Sixto Escobar

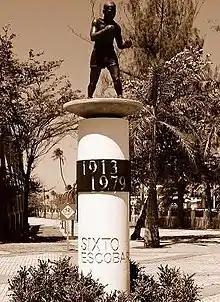
Statue of Sixto Escobar, located in front of the Sixto Escobar Stadium in Old San Juan, Puerto Rico

After his military service, Escobar confronted problems to meet the bantamweight's limit and retired. He became a spokesman for a liquor brand and relocated to New York temporally, with his family. Subsequently, he returned to Puerto Rico where he worked selling liquor in bars. In May 1947, Escobar and Jiménez Sicardó co-promoted a fight with the intention of bringing fans back to boxing. In the main event, Diego Sosa was matched against Francisco Colón García. Escobar was inducted into the Madison Square Garden's Boxing Hall of Fame in 1950. Escobar continued in his job as a liquor salesperson, during which it was common for liquor salesmen to drink a little bit of the product which they sold in front of potential customers. This contributed to the development of Escobar's alcoholic tendencies. His alcoholism would later combine with his diabetes and contribute to his death when he was 66 years old. Weeks before his death, Escobar participated in his last ceremony, where Diego Suárez, president of V. Suárez & Company. gave him a recognition.